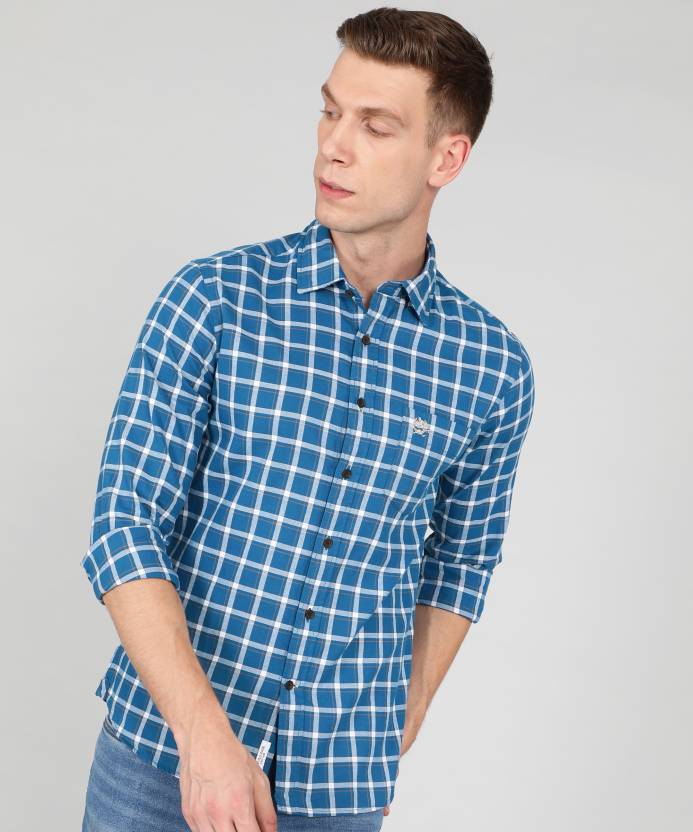
Product: Men Regular Fit Checkered Button Down Collar Casual Shi...
Price: ₹874
Colors: Multicolor
Pattern: Checkered
Description: MENS  SHIRT, S